Beersheba

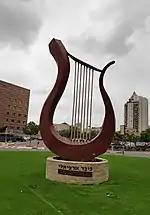
Harp statue, Artzieli Square, 2019

In 1906, during the Ottoman era, the Great Mosque of Beersheba was built with donations collected from the Bedouin residents in the Negev. It was used actively as a mosque until the city fell to Israeli forces in 1948. The mosque was used until 1953 as the city's courthouse. From then until the 1990s, when it was closed for renovations, the building housed an archeological museum, which the city intended to turn into the archeological branch of the Negev Museum. In 2011, however, the Supreme Court of Israel, sitting as the High Court of Justice, ordered the property to be turned into a museum of Islam without reverting to a place of worship.